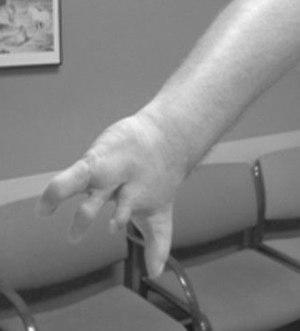
La symbrachydactylie est une malformation non héréditaire, habituellement unilatérale, touchant le plus souvent une main et plus rarement un pied. L'anomalie, plus ou moins sévère, se caractérise par des doigts courts ou absents.
Le syndrome de Poland est une maladie rare acquise de naissance, mais de cause inconnue. Son caractère génétique n'a pas été vraiment établi. Il touche une naissance sur trente mille, soit environ vingt naissances par an en France.